Economic history of the United Kingdom

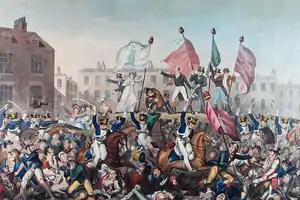
The Peterloo Massacre of 1819

The British budget in 1814 reached £66 million, including £10 million for the Navy, £40 million for the Army, £10 million for the Allies, and £38 million as interest on the national debt. The national debt soared to £679 million, more than double the GDP. It was willingly supported by hundreds of thousands of investors and tax payers, despite the higher taxes on land and a new income tax. The whole cost of the war came to £831 million. By contrast the French financial system was inadequate and Napoleon's forces had to rely in part on requisitions from conquered lands.